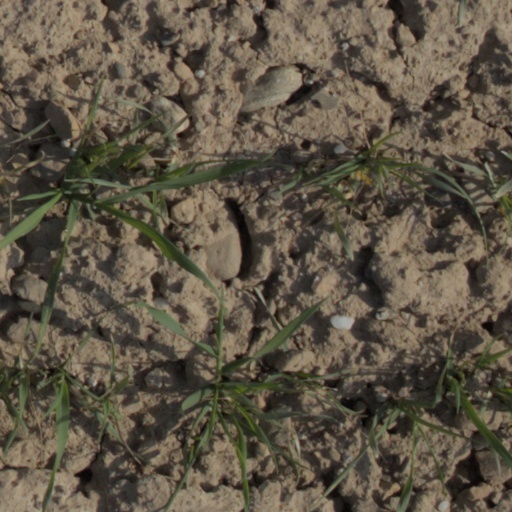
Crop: wheat